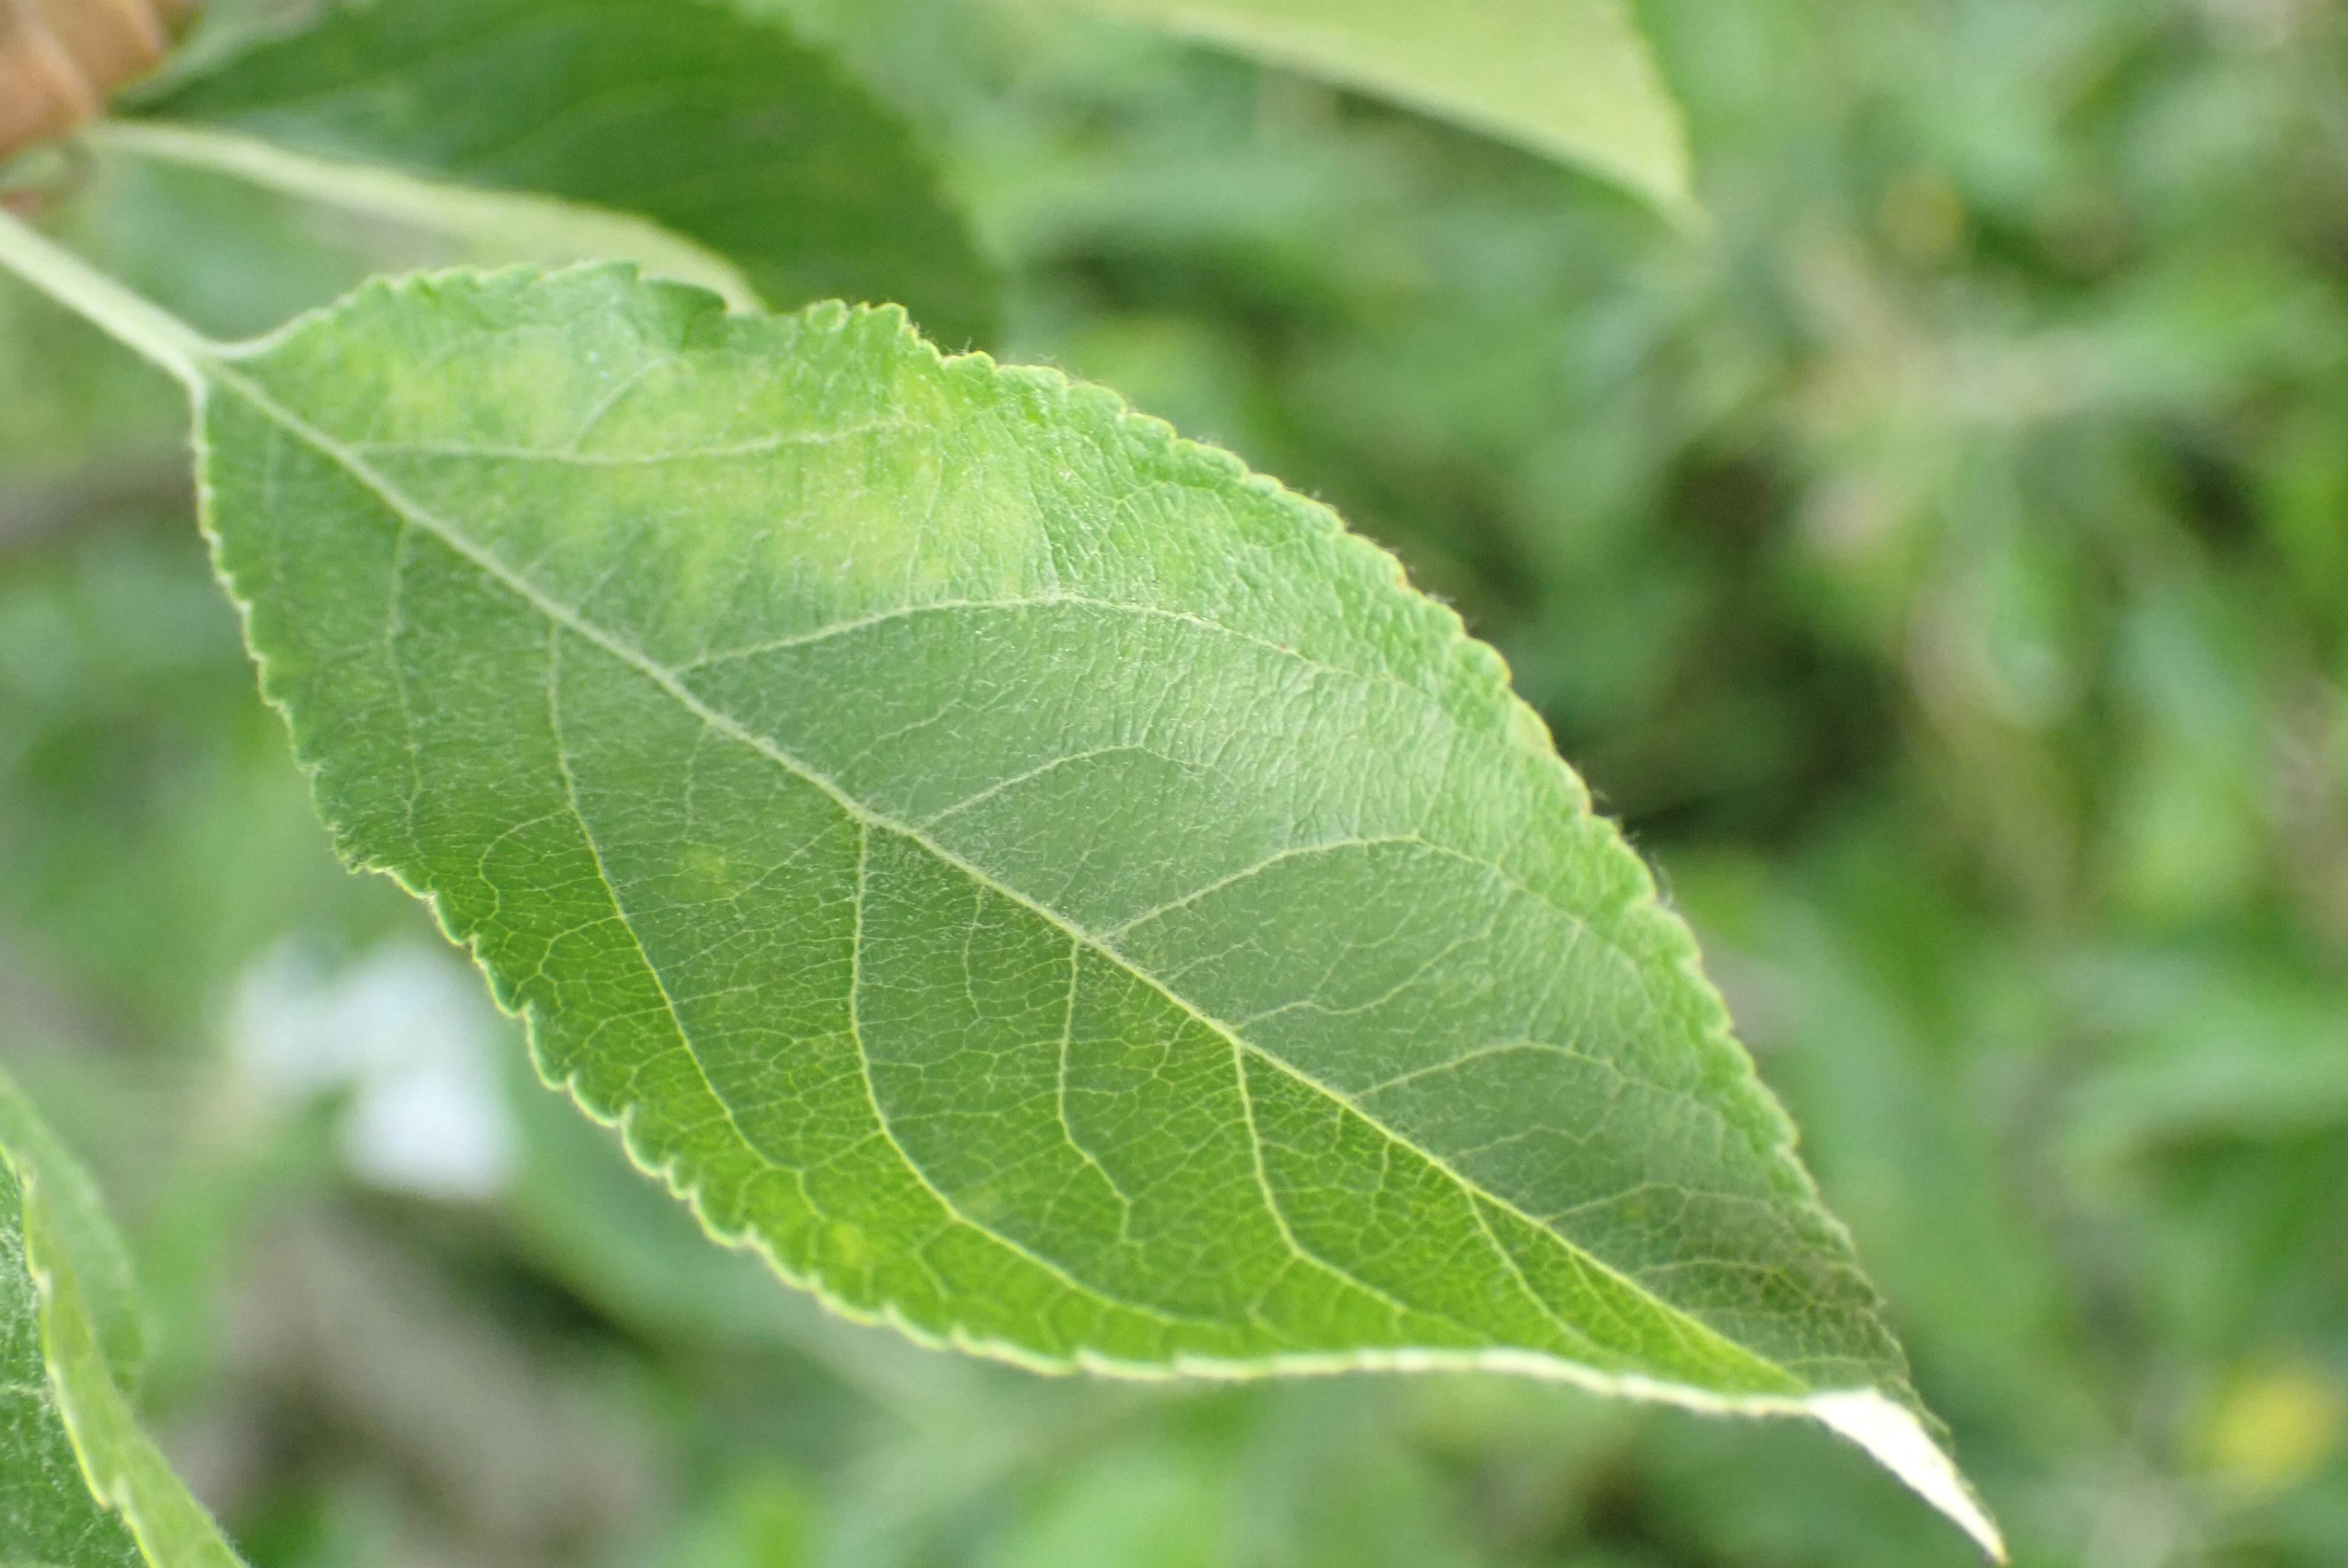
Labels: scab